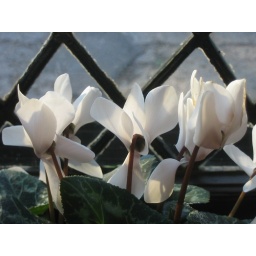
flowers in the window